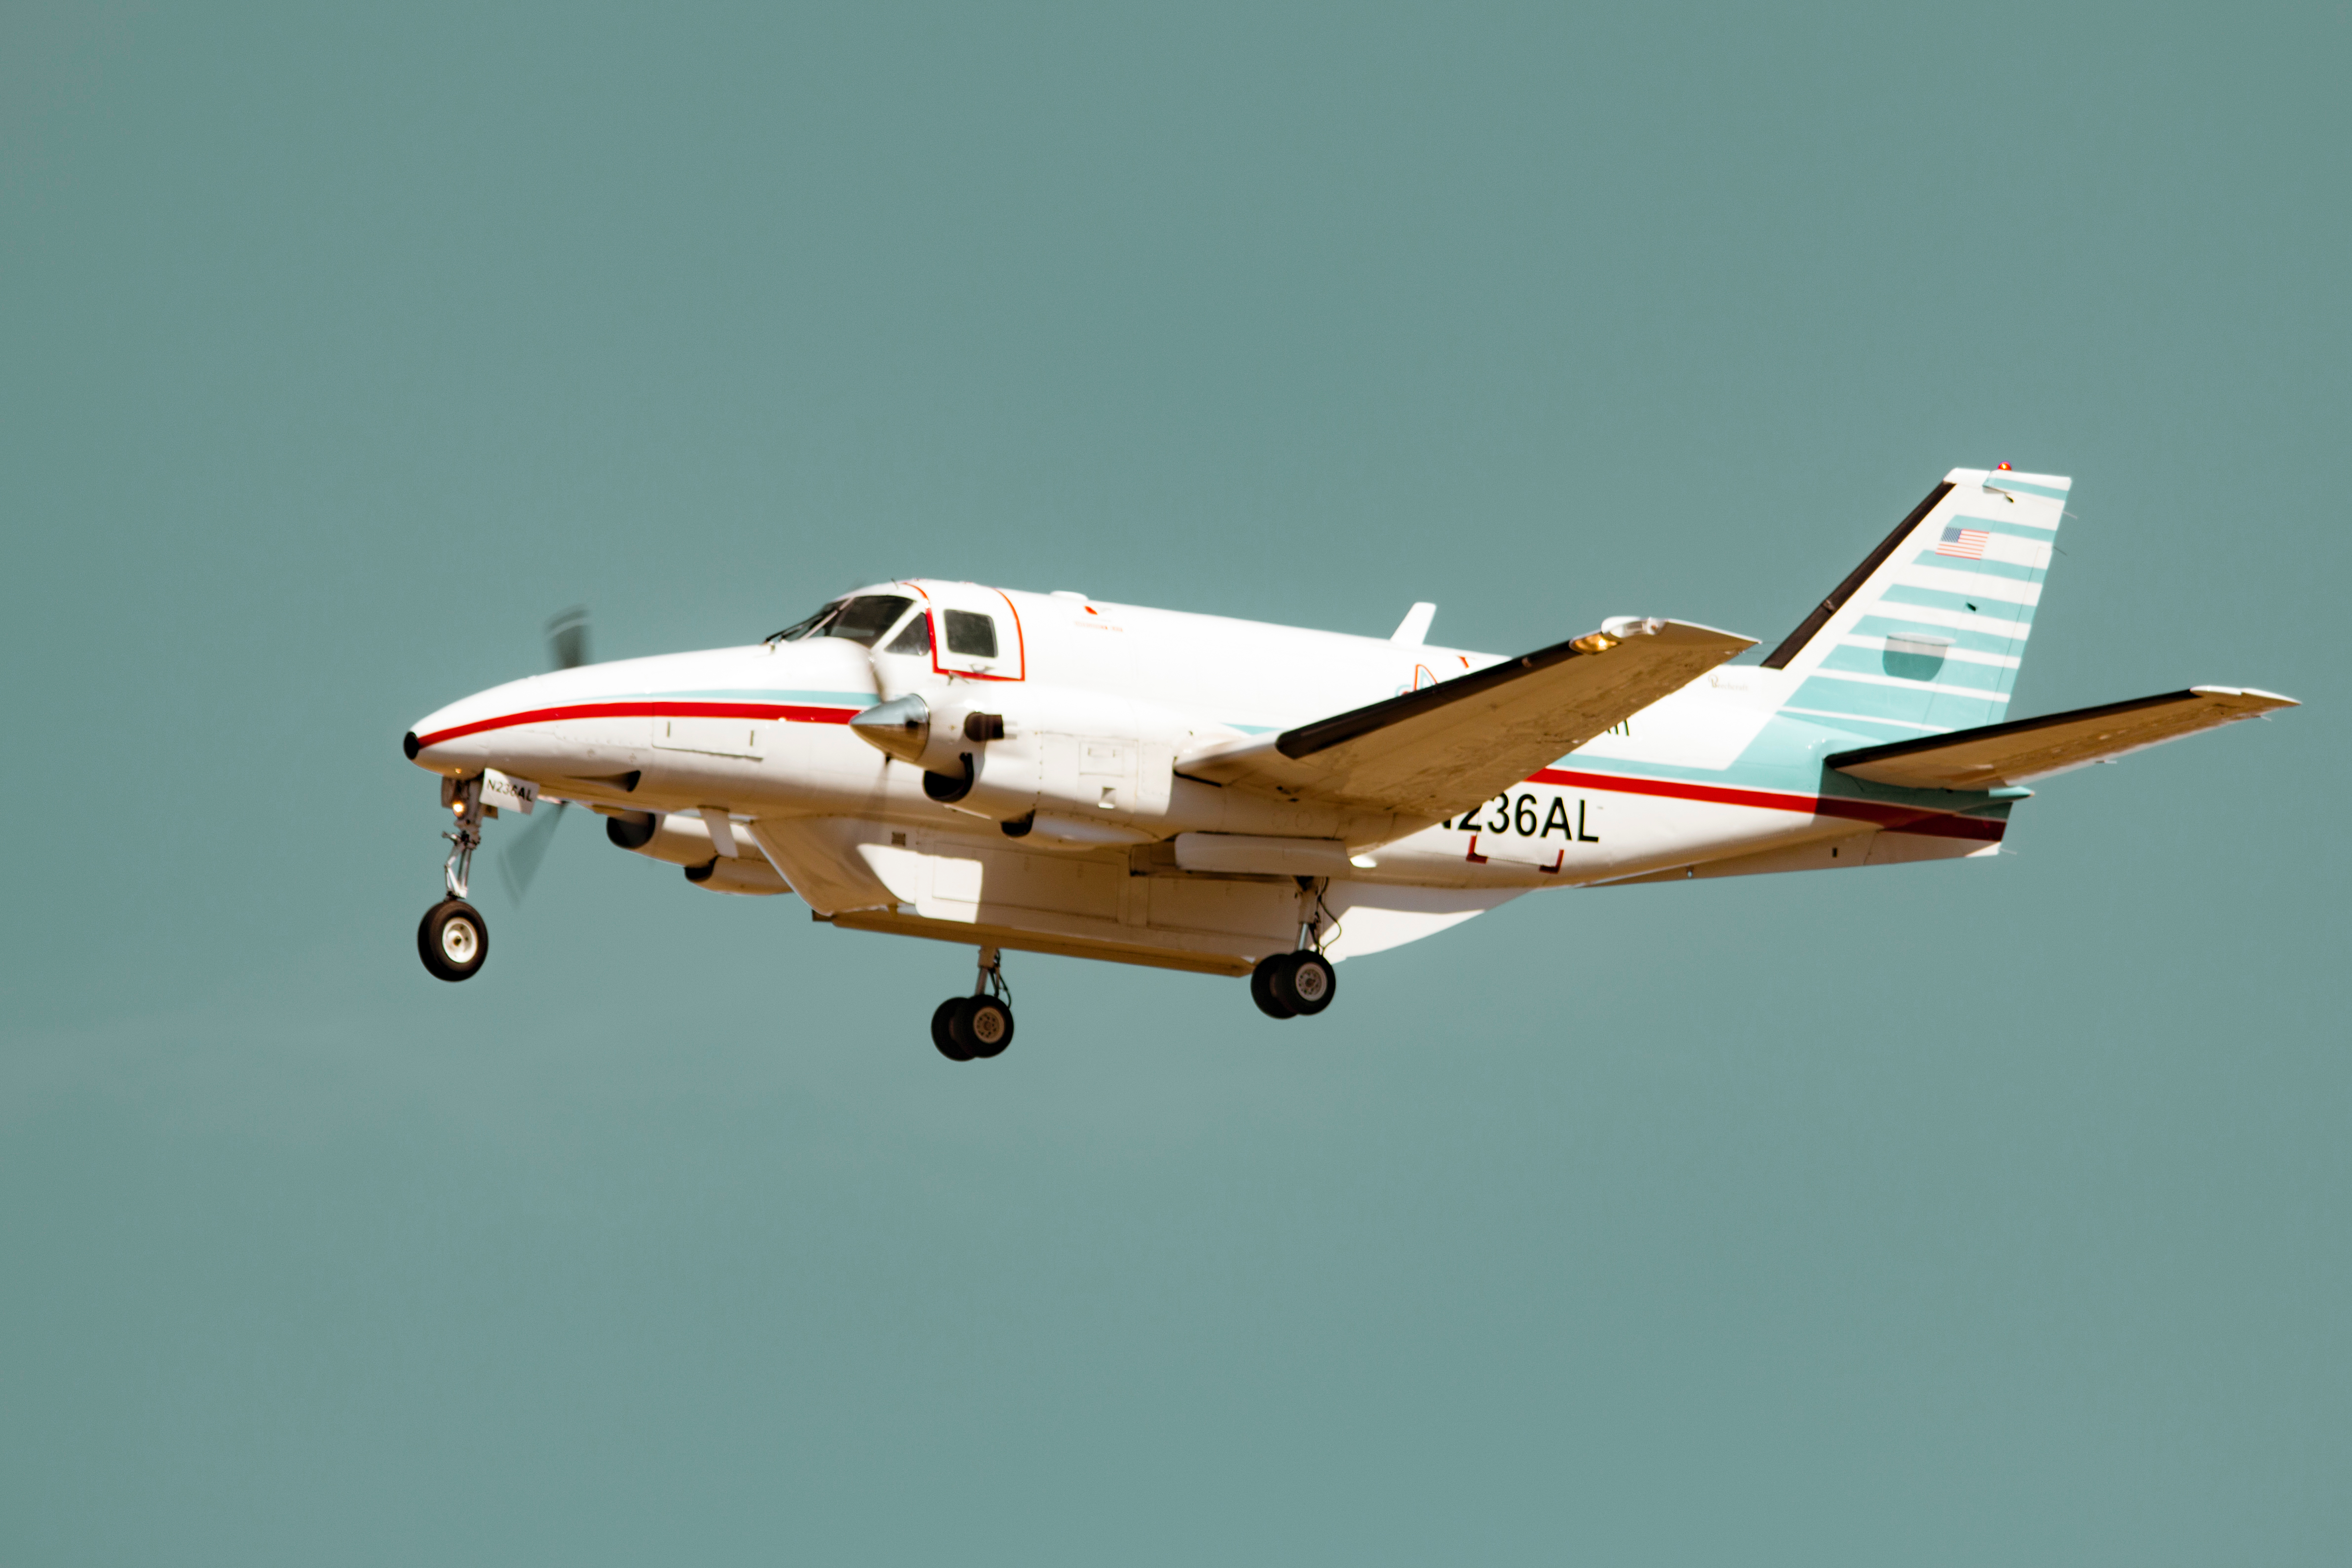
wing, sky, air, fly, airplane, plane, aircraft, vehicle, airline, aviation, flight, air show, light aircraft, air force, jet aircraft, fighter aircraft, military aircraft, monoplane, atmosphere of earth, aircraft engine